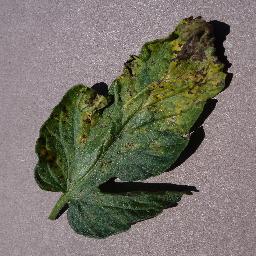
Label: Tomato___Septoria_leaf_spot